Ethnic groups in Burundi

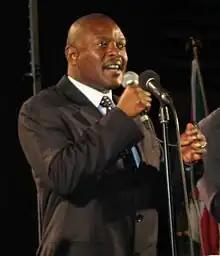
Pierre Nkurunziza

After years of violence and increasing deaths, peace talks began to take form starting in 1995. With international easing of sanctions against the Buyoya regime came greater engagement and push to unify ethnic divisions in Burundi. Rivaling Hutu and Tutsi factions began to partake in the talks that were first moderated by Julius Nyerere and then Nelson Mandela in 1999. During this time, fighting between various parties and factions did not stop however, and displacement and death toll kept rising. In 2000, the Arusha Agreement was reached, and the talks formally ended in 2001. A multinational interim security contingent was to enforce peace in Burundi, yet despite this many rebel groups continued violent acts to some extent. The agreement pushed for ethnic balancing in the Burundian government, military, and even state-owned firms. After the presidency of Hutu Ndayizeye, more rebel groups signed peace accords and finally in 2005, after Hutu Pierre Nkurunziza took power, the final of the remaining Hutu rebel groups signed a peace agreement with the government, creating hope for national unity. Ceasefire agreements have continued on until 2008. 2005 also saw the introduction of a new power-sharing constitution. As a measure to limit the possibilities for discrimination, the 2005 Burundian constitution prescribes ethnic quotas (usually 60 percent Hutu to 40 percent Tutsi) in certain government institutions, including the military. Three seats in each house of the Burundian government are allocated to the Twa.